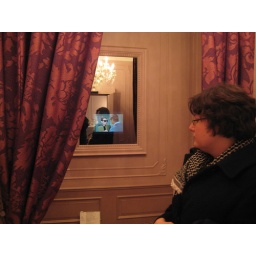
This overly Barbie bathroom features a two-way mirror and a TV embedded in the wall.